Folly Farm, Sulhamstead

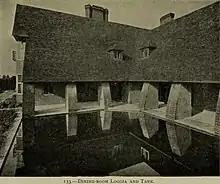
Cloister and Tank Court, 1921

In 1906, Lutyens and Jekyll turned the area around the original cottage and its barn into a series of walled courts. To the south of the house, they created a walled kitchen garden and a rhododendron walk. The latter, running south along the eastern side of the gardens, has subsequently been replaced by a lime walk leading to a White Garden.